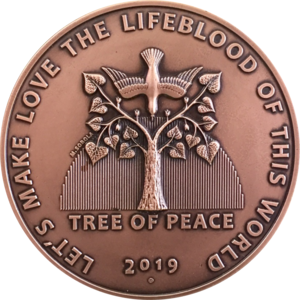
L'Arbre de la Paix est un projet international né en Slovaquie. Le projet, créé à l'occasion du 100ᵉ anniversaire de la fin de la Première Guerre mondiale, a été lancé par l'architecte paysagiste Marek Sobola de Žilina, en Slovaquie. C'est la mémoire de tous les soldats décédés pendant ses batailles.